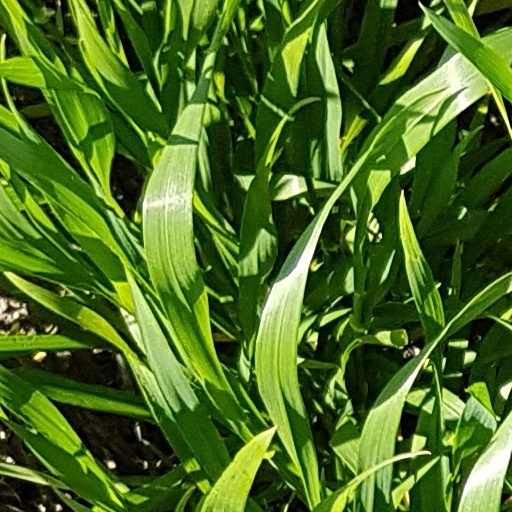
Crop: wheat